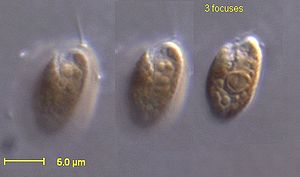
Cryptophyta
Rhodomonas salina
Order Cryptomonadales Order Goniomonadales